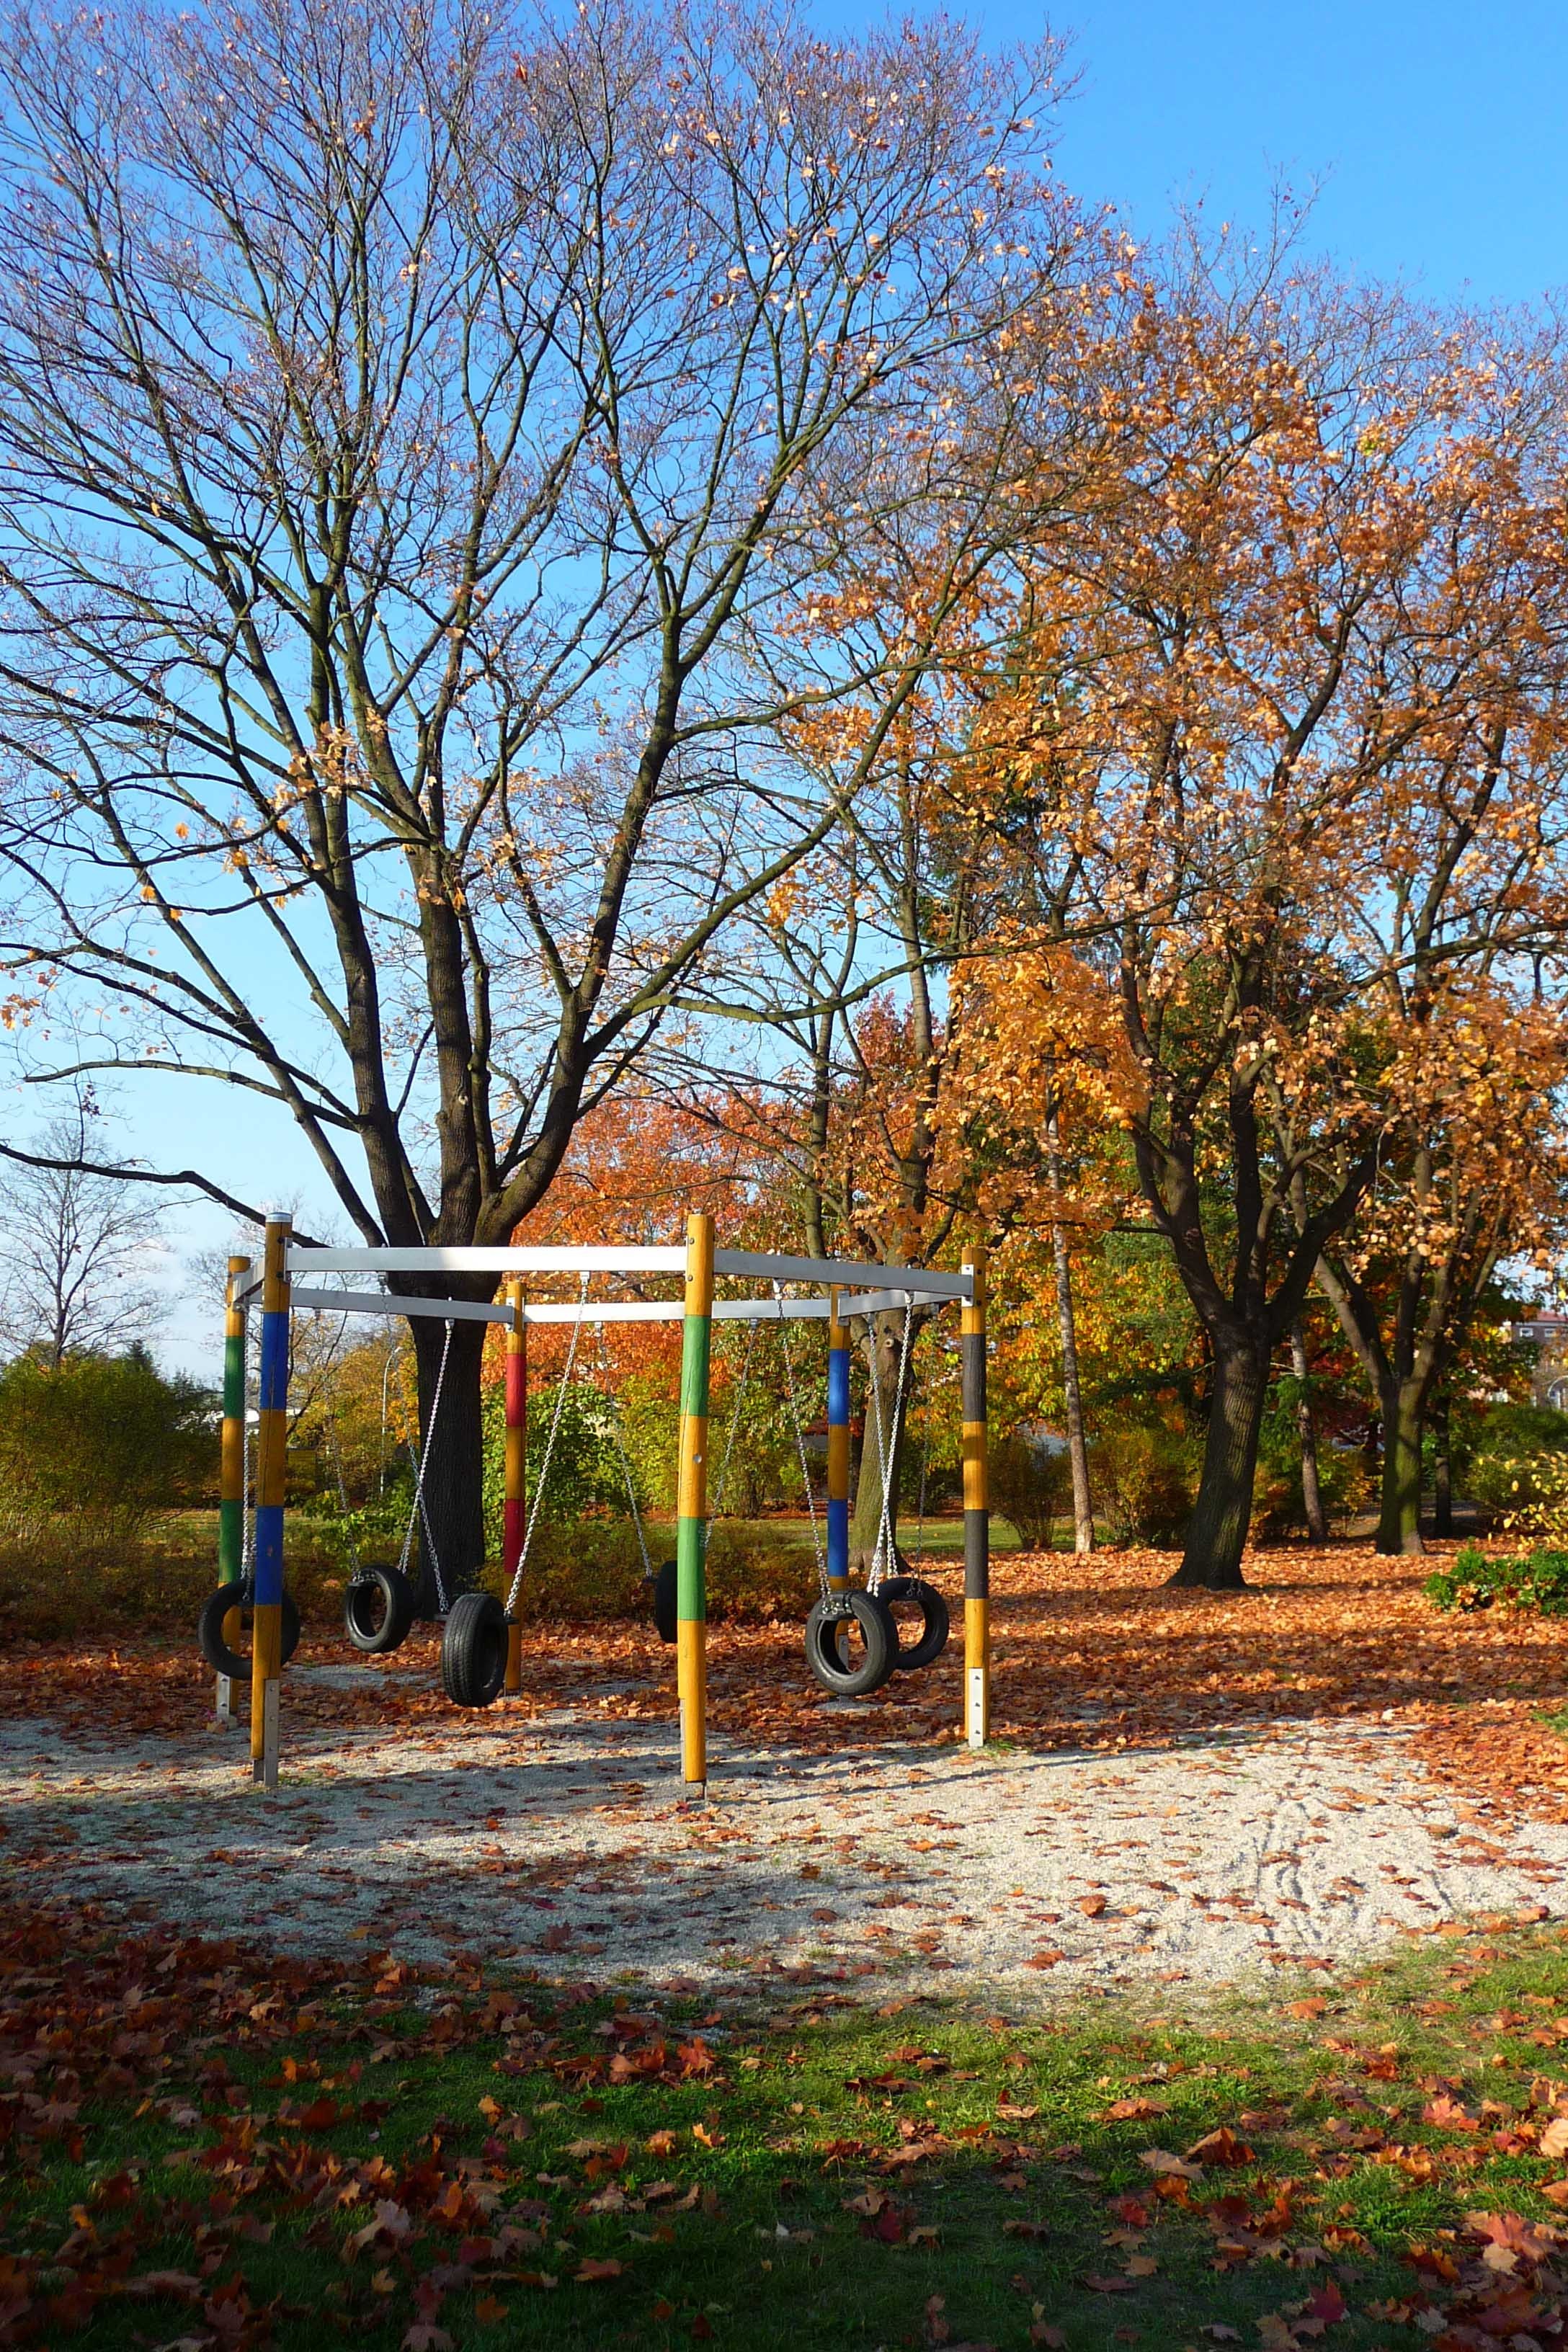
tree, plant, leaf, flower, autumn, park, backyard, childhood, season, blue sky, leaves, forestry, playground, woodland, fall foliage, rural area, lausitz, tire swing, outdoor recreation, woody plant